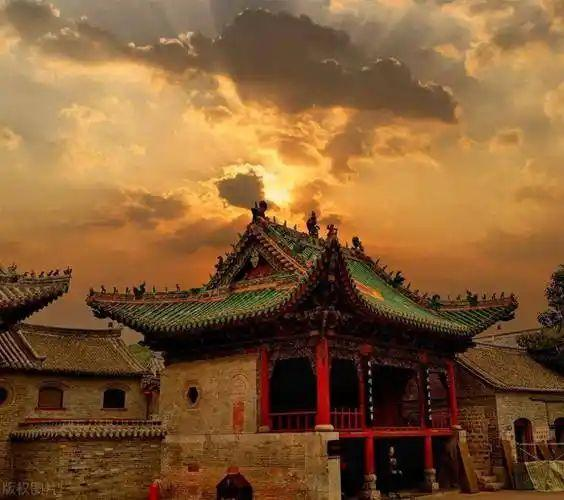
地标名称：神垕镇山神庙
所在城市：许昌市·禹州市